Hadrian's Wall Path

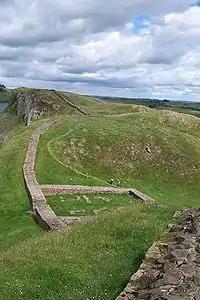
The remains of Milecastle 39 (Castle Nick), a short distance east of Steel Rigg and Peel Crags

Chesters Roman Fort is close to the start of this section. The path starts to rise now and the countryside becomes moorland, rather than farmland. Much more of the Wall is visible and parts of it run along the edge of crags, giving superb views over the open countryside to the north. The path passes the Roman fort at Vercovicium (Housesteads), which has been extensively consolidated and contains much of interest. For very good conservation reasons, nowhere along the route does the Trail follow the crest of Hadrian's Wall but in the small wood on the Whin Sill escarpment at Housesteads there is a short section of Public Right of Way, approximately 150 metres, which is actually on the Wall. The Trail follows a parallel path in the wood but visitors are allowed, if they choose, to walk on the Wall. The Pennine Way National Trail branches off northwards a little to the west of Milecastle 37.